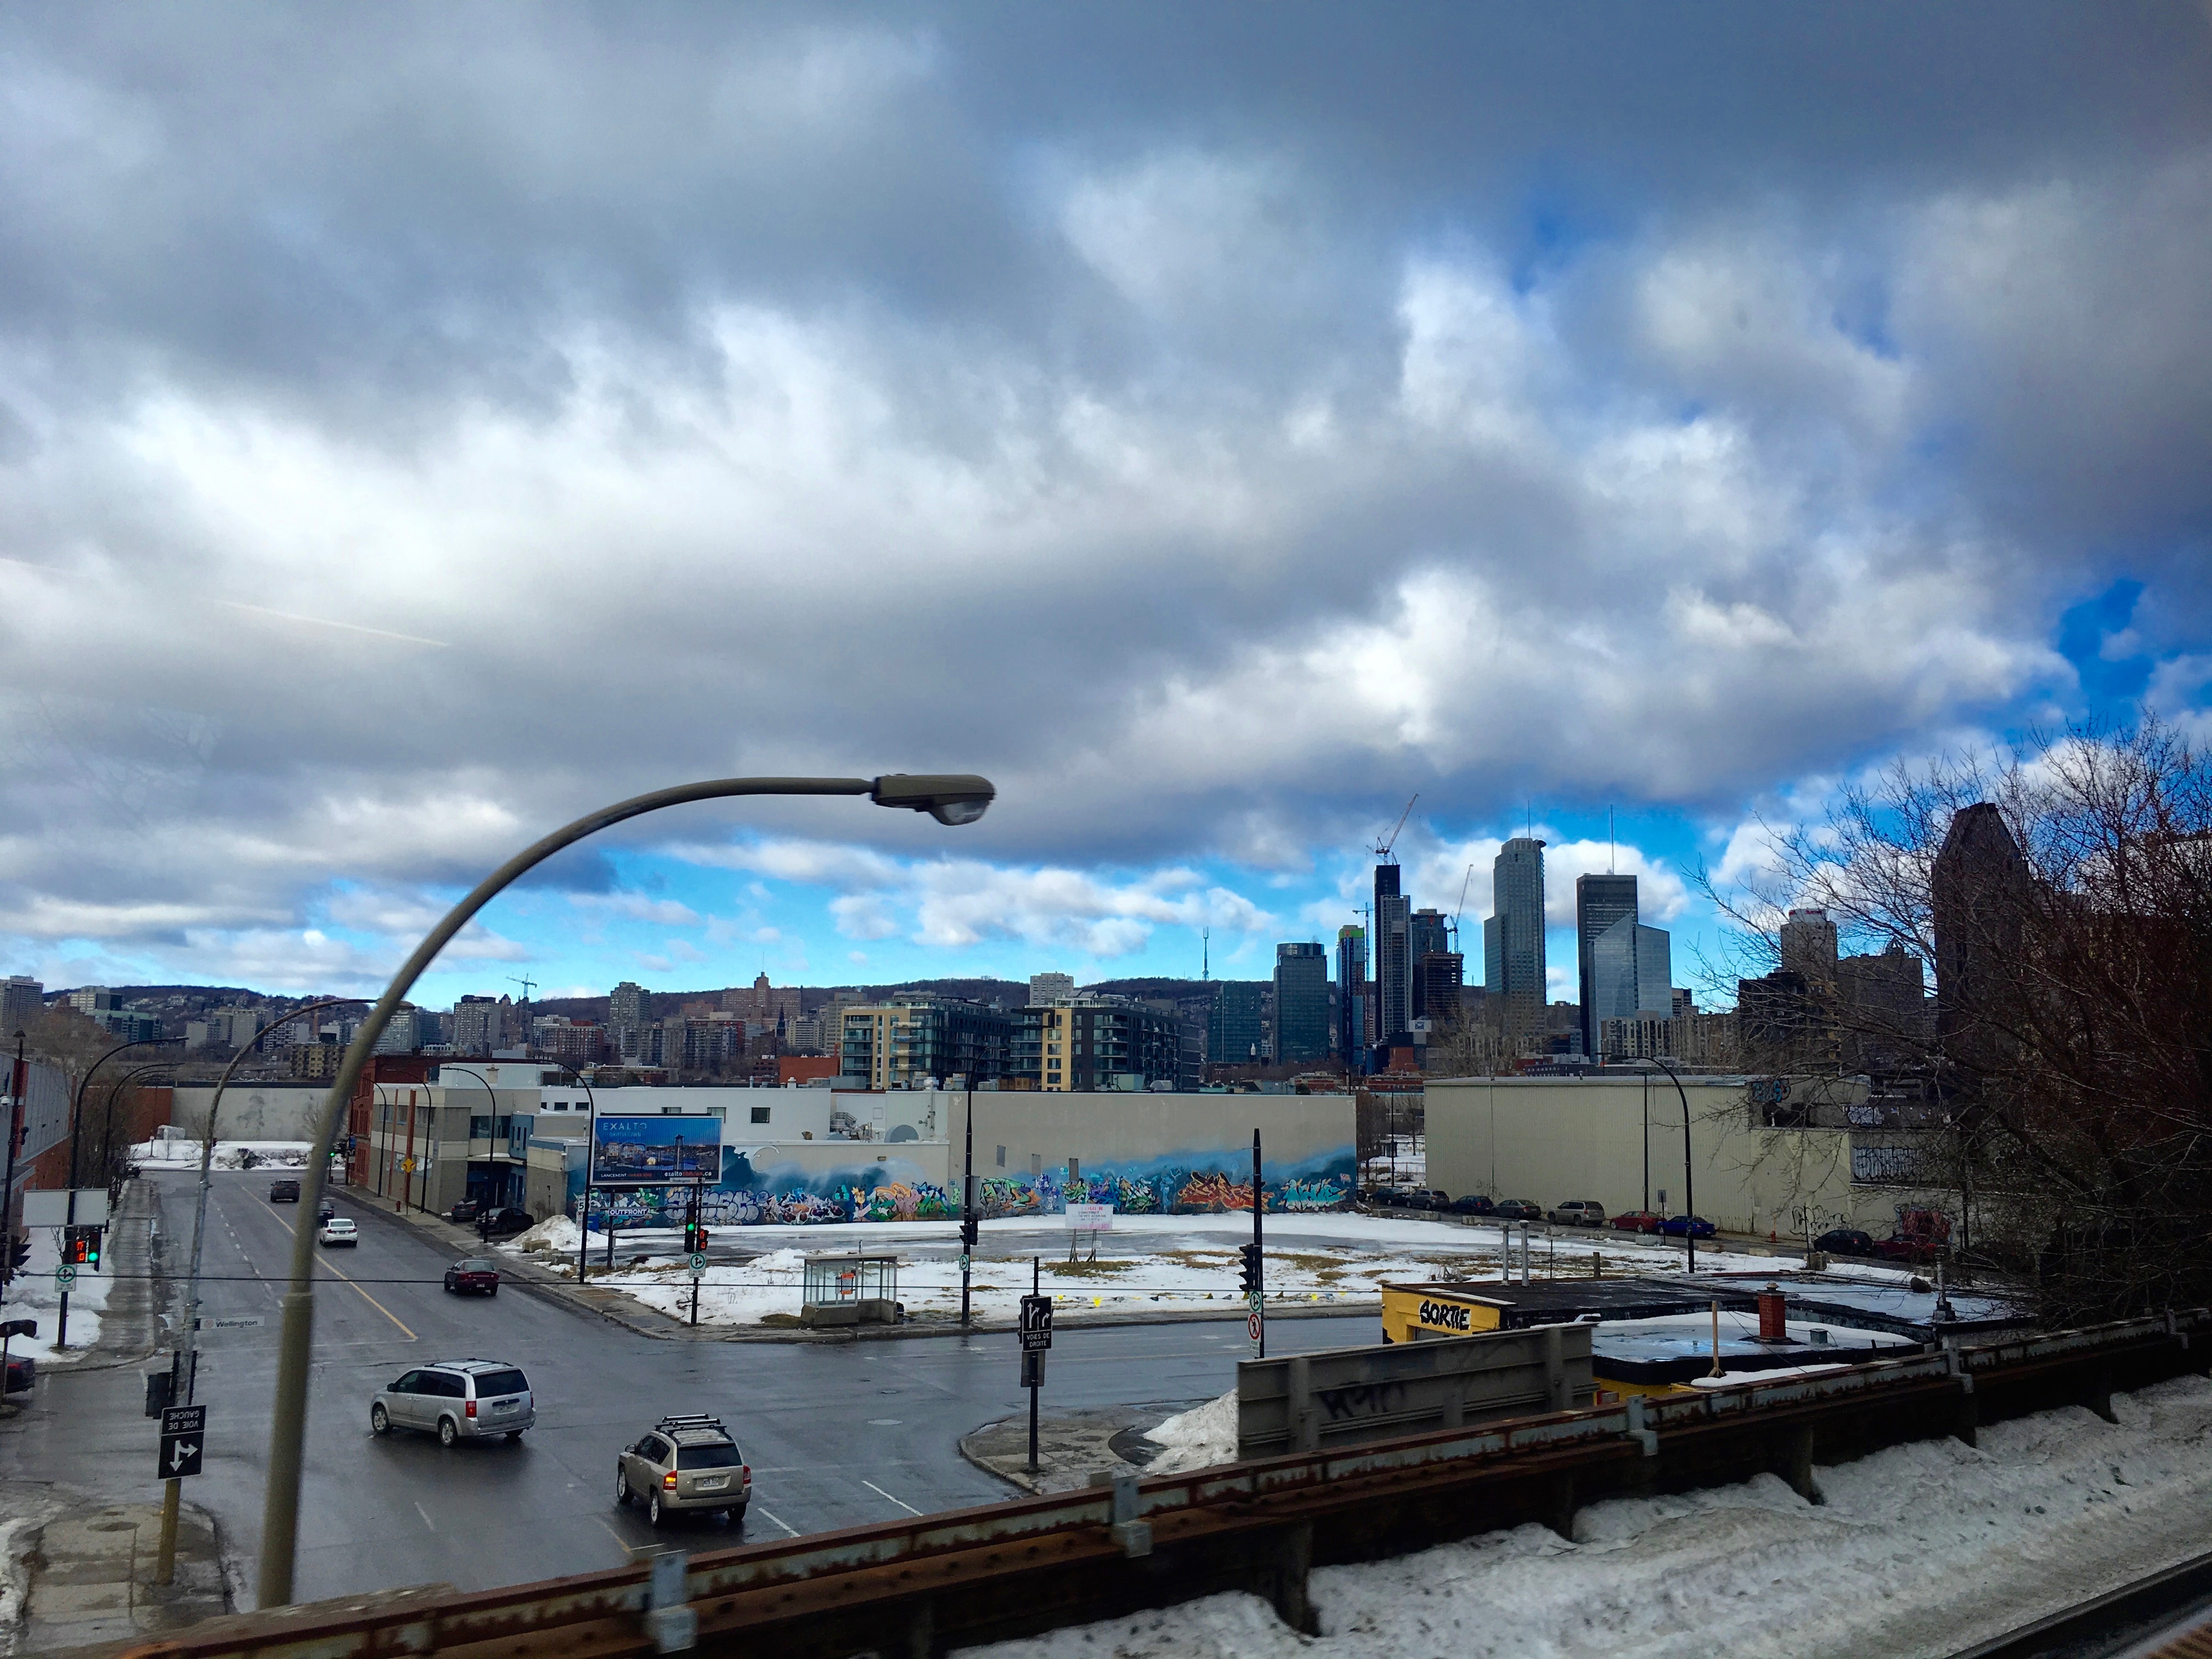
snow, structure, sky, bridge, skyline, city, overpass, cityscape, downtown, transport, vehicle, weather, landmark, stadium, public transport, urban area, sport venue